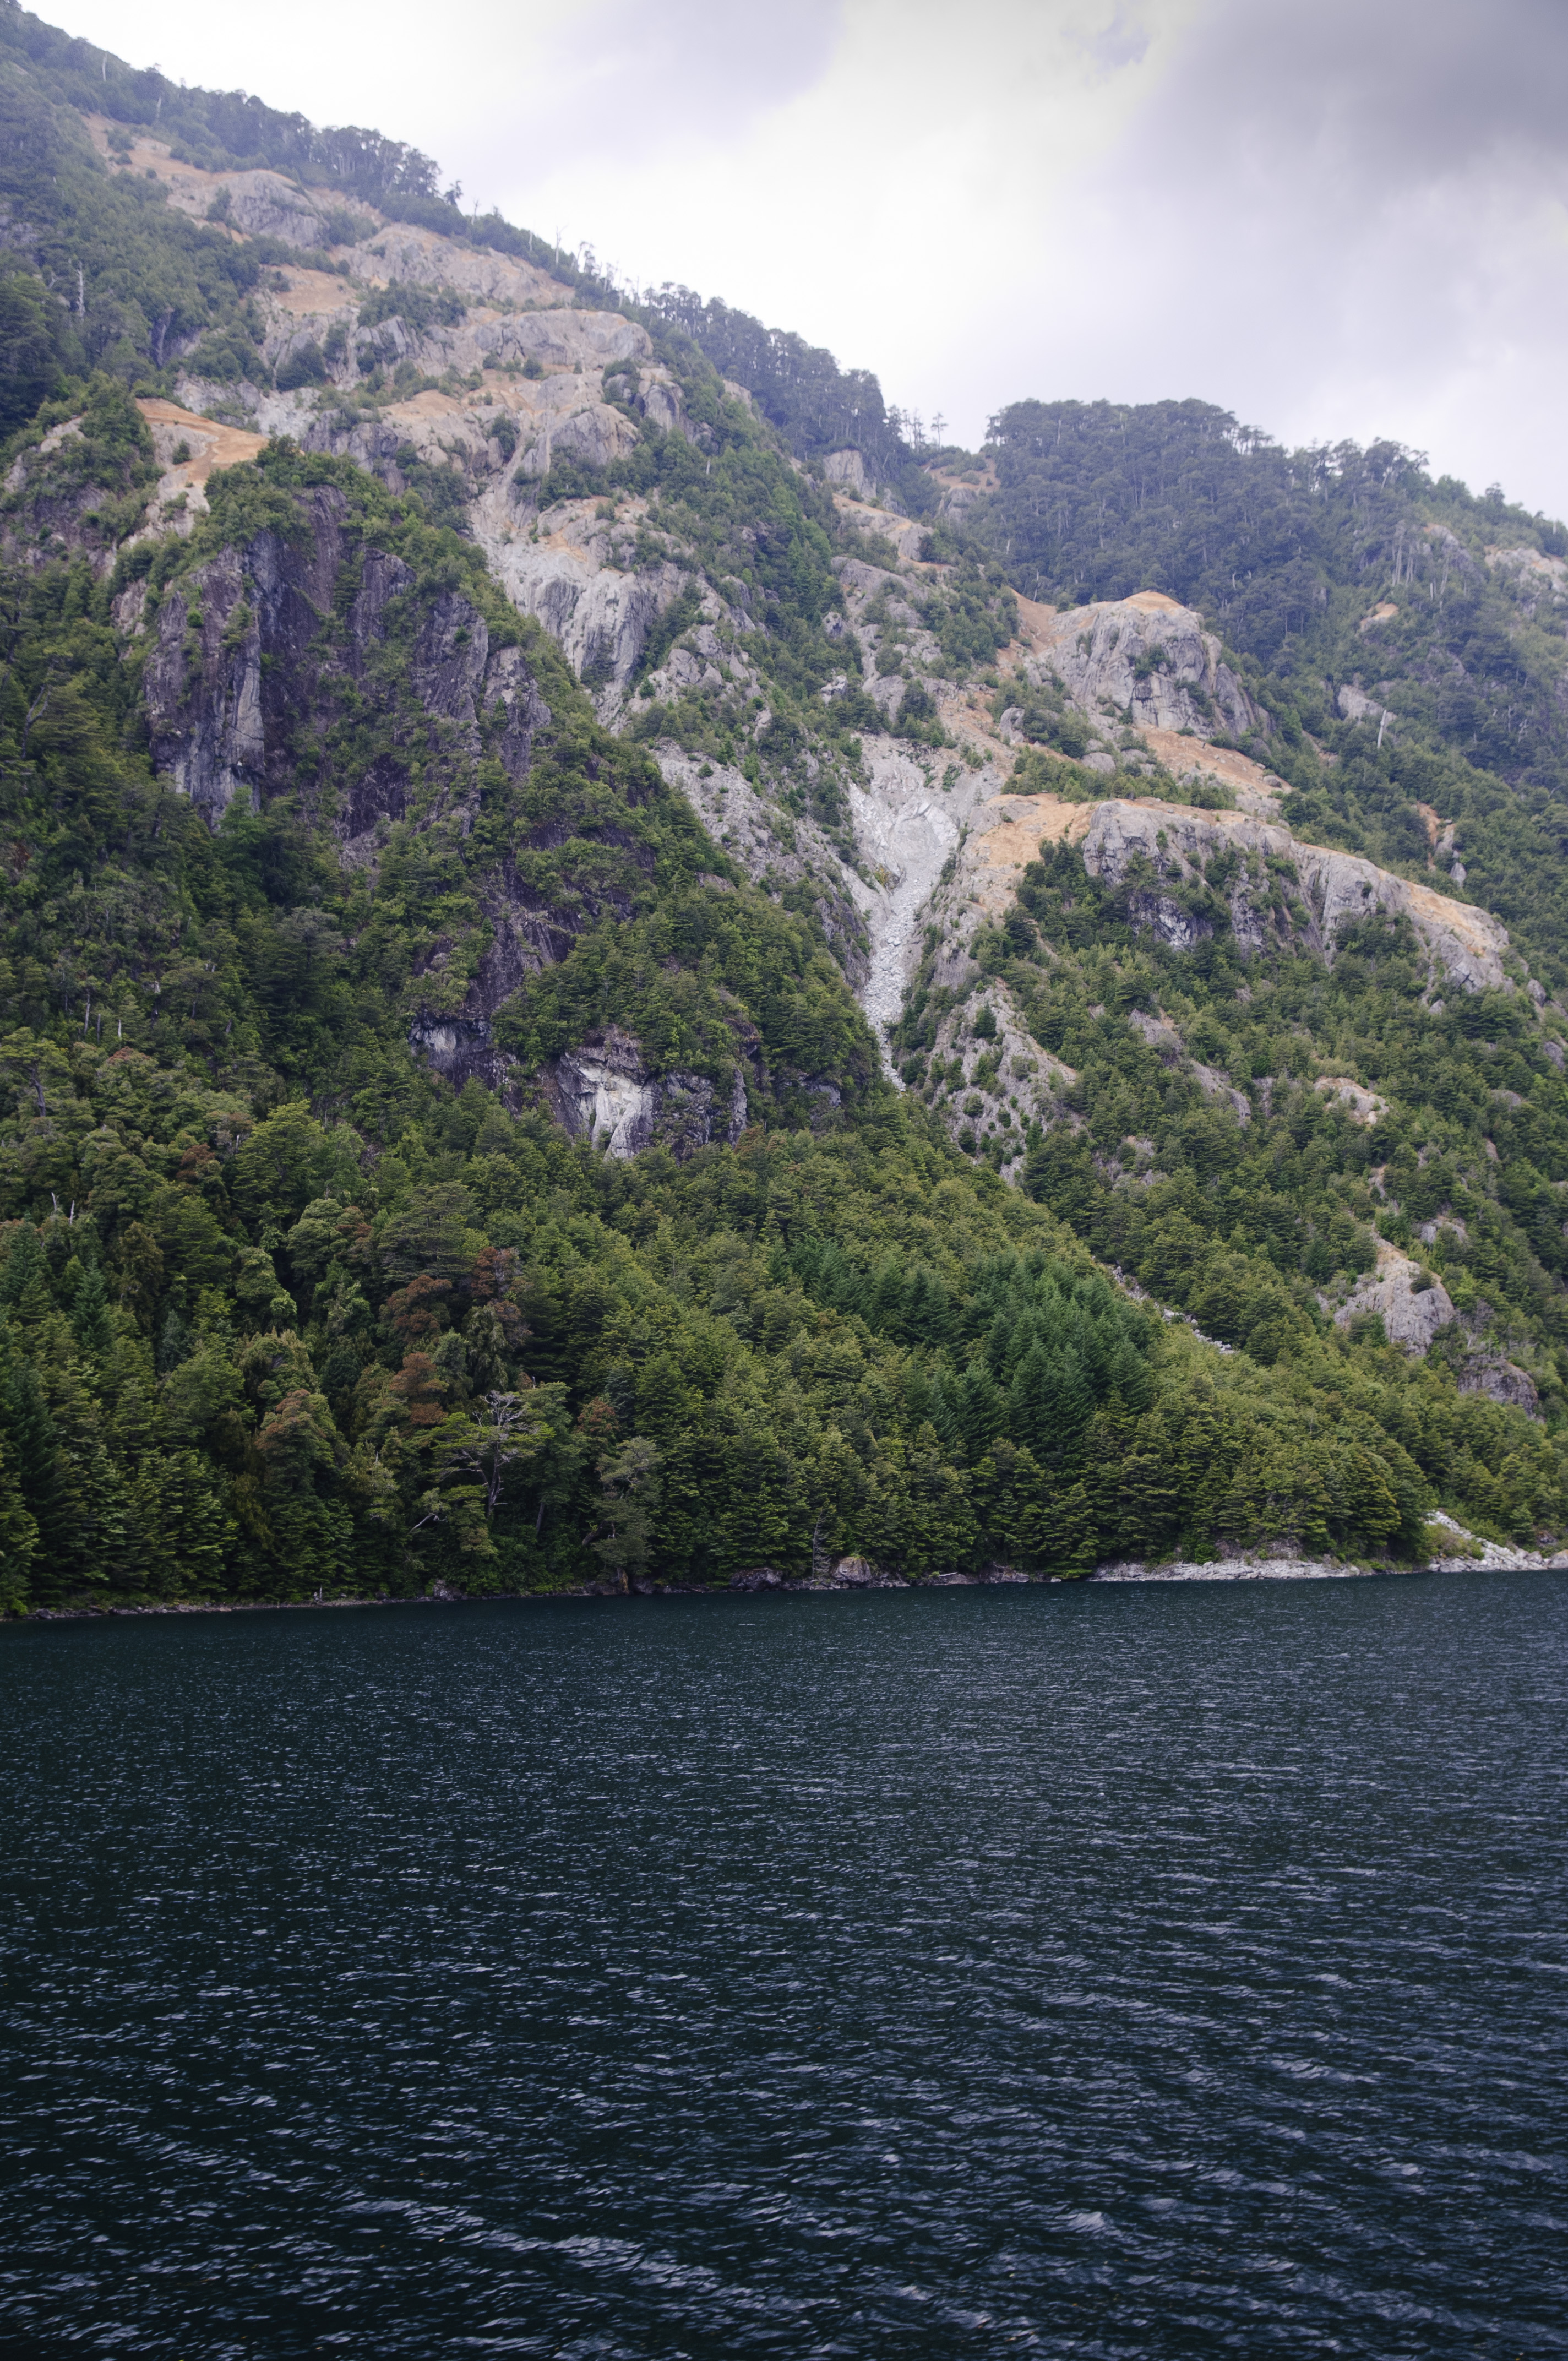
sea, mountain, lake, river, mountain range, fjord, reservoir, nikon, chile, body of water, loch, d300, landform, geographical feature, mountainous landforms, glacial landform